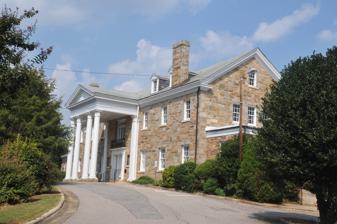
Building: Josephus Daniels House
Country: United States of America
Year built: 1920
Historic house in North Carolina, United States United States historic place Josephus Daniels House U.S. National Register of Historic Places Former U.S. National Historic Landmark Show map of North Carolina Show map of the United States Location 1520 Caswell St., Raleigh, North Carolina Coordinates 35°47′56.65″N 78°38′50.43″W / 35.7990694°N 78.6473417°W / 35.7990694; -78.6473417 Area 3 acres (12,000 m 2 ) Built 1920 Architectural style Colonial Revival Demolished 2021 NRHP reference No. 76001342 Significant dates Added to NRHP December 8, 1976 Designated NHL December 8, 1976 Delisted NHL September 2, 2024 The Josephus Daniels House , also known as Wakestone , and later the Masonic Temple of Raleigh , was a historic mansion at 1520 Caswell Street in Raleigh, North Carolina .  Built in 1920, it was the home until his death in 1948 of Josephus Daniels , influential Secretary of the Navy under President Woodrow Wilson , as well as a controversial editor of The News & Observer in Raleigh for decades.  It was declared a National Historic Landmark in 1976. After Daniels' death it was purchased by the local Freemasons , who made additions to the building and continued to use it as their meeting hall into the 21st century.  The building was demolished in August 2021 to make way for a new development of high end homes. Description and History The former Daniels House was named Wakestone by Josephus' wife, Addie Worth Bagley Daniels . It stood in a residential area north of downtown Raleigh, on a 3-acre (1.2 ha) landscaped parcel bounded on the east by Glenwood Avenue ( United States Route 70 ), on the south by Wade Avenue, and on the west by Caswell Street, where the main drive entered the property.  The property was separated from other residential properties to the north by a hedgerow.  The house was oriented facing west, with a curving drive providing access to parking areas to the west and south (formerly the sites of gardens kept by Mr. and Mrs. Daniels).  The house was a 2 + 1 ⁄ 2 -story stone structure, roughly U-shaped, with a rectangular main block and two wings extending eastward to the rear.  The area between the two rear wings was filled in and extended further east, with a large meeting space added by the Masons in the 1950s.  This addition was built of similar stone to the main house, and did not detract from the view of the house as seen from the front. Wakestone was also described as "the world's smallest naval base".  According to local lore, upon his retirement from the Navy, Daniels asked that a naval gun be placed in his front yard.  In order to complete his request, supposedly, a small part of the property had to be designated as a naval base.  While it remained, the gun was located in front of the building's front porch. The front facade of the house was dominated by a four-column Neoclassical Greek portico, its columns capped by Egyptian capitals, and supporting a fully pedimented gable.  The main entrance was flanked by sidelight windows and pilasters, which rose to an architrave and an iron-balustraded balcony for the second floor.  The interior of the house retained many fine finishes, although some of its upstairs bedrooms had been converted into meeting spaces, and much of the eastern outer wall was removed to provide access to the large meeting wing. Josephus Daniels , for whom the house was built in 1920, was one of the most important US Secretaries of the Navy in the 20th century, serving from 1913 to 1921 under President Woodrow Wilson .  Daniels brought the Navy to a wartime footing during World War I , and oversaw many improvements and reforms in its operations and practices.  He provided educational opportunities for poor and illiterate personnel, provided for the enlistment of women, banned alcohol from the officer's mess, and combated collusive bidding practices in government contracting.  He later served as United States Ambassador to Mexico , where he antagonized American oil interests by refusing to promote their agenda. Daniels was also a newspaper editor from the 1880s until his death - For decades he managed The News & Observer in Raleigh , at the time North Carolina 's largest circulation newspaper.  He and his newspaper "championed the white supremacy cause in frequent news reports, vigorously worded editorials, provocative letters, and vicious front page cartoons that called attention to what the newspaper called the horrors of 'negro rule.'" Daniels argued that as long as African Americans had any political power, they would block progressive reforms. Fate In February 2021, the Raleigh City Council voted to revoke the property's historic landmark status, reportedly due to its association with Josephus Daniels, who, in addition to being a vehement white supremacist and segregationist , was also one of the leading perpetrators of the Wilmington insurrection of 1898 . The house was bought on 10 March 2021 by Beacon Street Caswell LLC and was torn down in August 2021. Its National Historic Landmark designation was withdrawn in 2024. See also List of National Historic Landmarks in North Carolina National Register of Historic Places listings in Wake County, North Carolina Josephus Daniels biographical page References